David Lasky

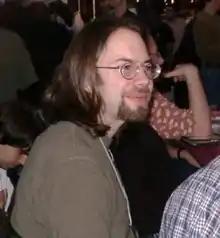
Lasky photographed at the 2003 Alternative Press Expo (APE) in San Francisco, California

David Lasky is an alternative cartoonist based in Seattle, Washington.